Knockout punch

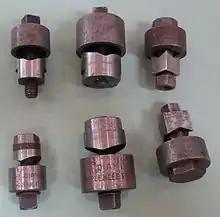
Chassis punches: assorted sizes round and square

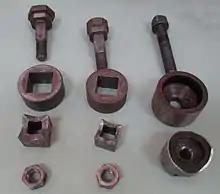
Chassis punches: assorted sizes round and square disassembled

In metalworking, a knockout punch, also known as a chassis punch, panel punch, Greenlee punch, or a Q-max, is a hand tool used to punch a hole through sheet metal. It is a very simple tool that consists of a punch, die, and screw. There are three different drive systems: manual, ratchet, and hydraulic.